Algorithm

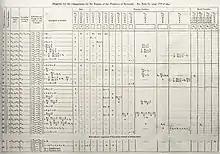
Ada Lovelace's diagram from "Note G", the first published computer algorithm

In 1928, a partial formalization of the modern concept of algorithms began with attempts to solve the "Entscheidungsproblem "(decision problem) posed by David Hilbert. Later formalizations were framed as attempts to define "effective calculability" or "effective method". Those formalizations included the Gödel–Herbrand–Kleene recursive functions of 1930, 1934 and 1935, Alonzo Church's lambda calculus of 1936, Emil Post's Formulation 1 of 1936, and Alan Turing's Turing machines of 1936–37 and 1939.